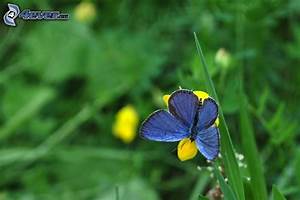
Label: butterfly